Inna Gaponenko

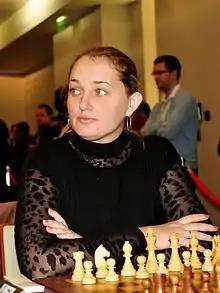
Inna Gaponenko (2013)

Inna Gaponenko (also known as Inna Yanovska; born 22 June 1976) is a Ukrainian chess player holding the titles of International Master (IM) and Woman Grandmaster (WGM).